Adrian Knox

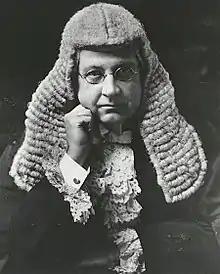
Adrian Knox

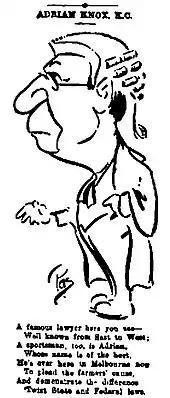
Knox caricatured in 1915

Knox returned to Australia in 1886 and joined his brother George in practising law. When George died in 1888, Adrian took over the practice, and soon became one of the most successful lawyers at the Sydney bar. Between 1888 and 1890, he reported equity cases for the New South Wales Law Reports.